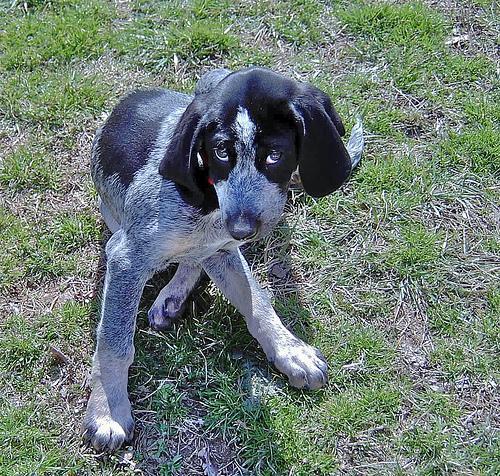
bluetick